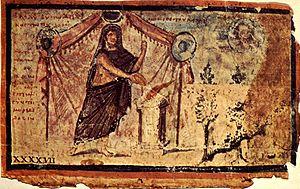
Image 47 de l'Iliade ambrosienne, Achille dédiant un sacrifice à Zeus.